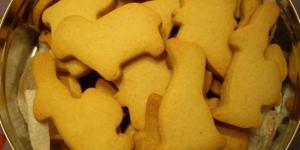
galletas de mantequilla con 3 ingredientes